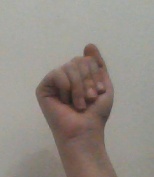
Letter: saad